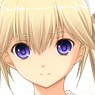
Portrait style: Anime Portrait